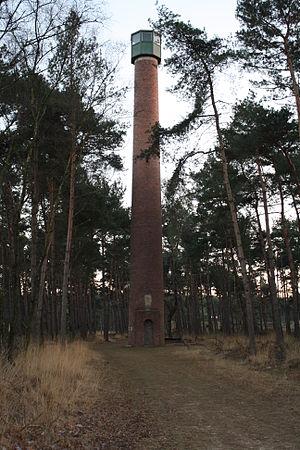
Tour de surveillance de Brüggen (Rhénanie-du-Nord-Westphalie, en Allemagne), destinées à protéger des attaques de la RAF un dépôt de munition. Elle a été construite en 1943
Un dépôt de munitions est un lieu dans lequel sont ou peuvent être stockés des munitions ou explosifs ; il peut s'agir de bombes, torpilles, mines, grenades, petites munitions d'armes à feu, etc.